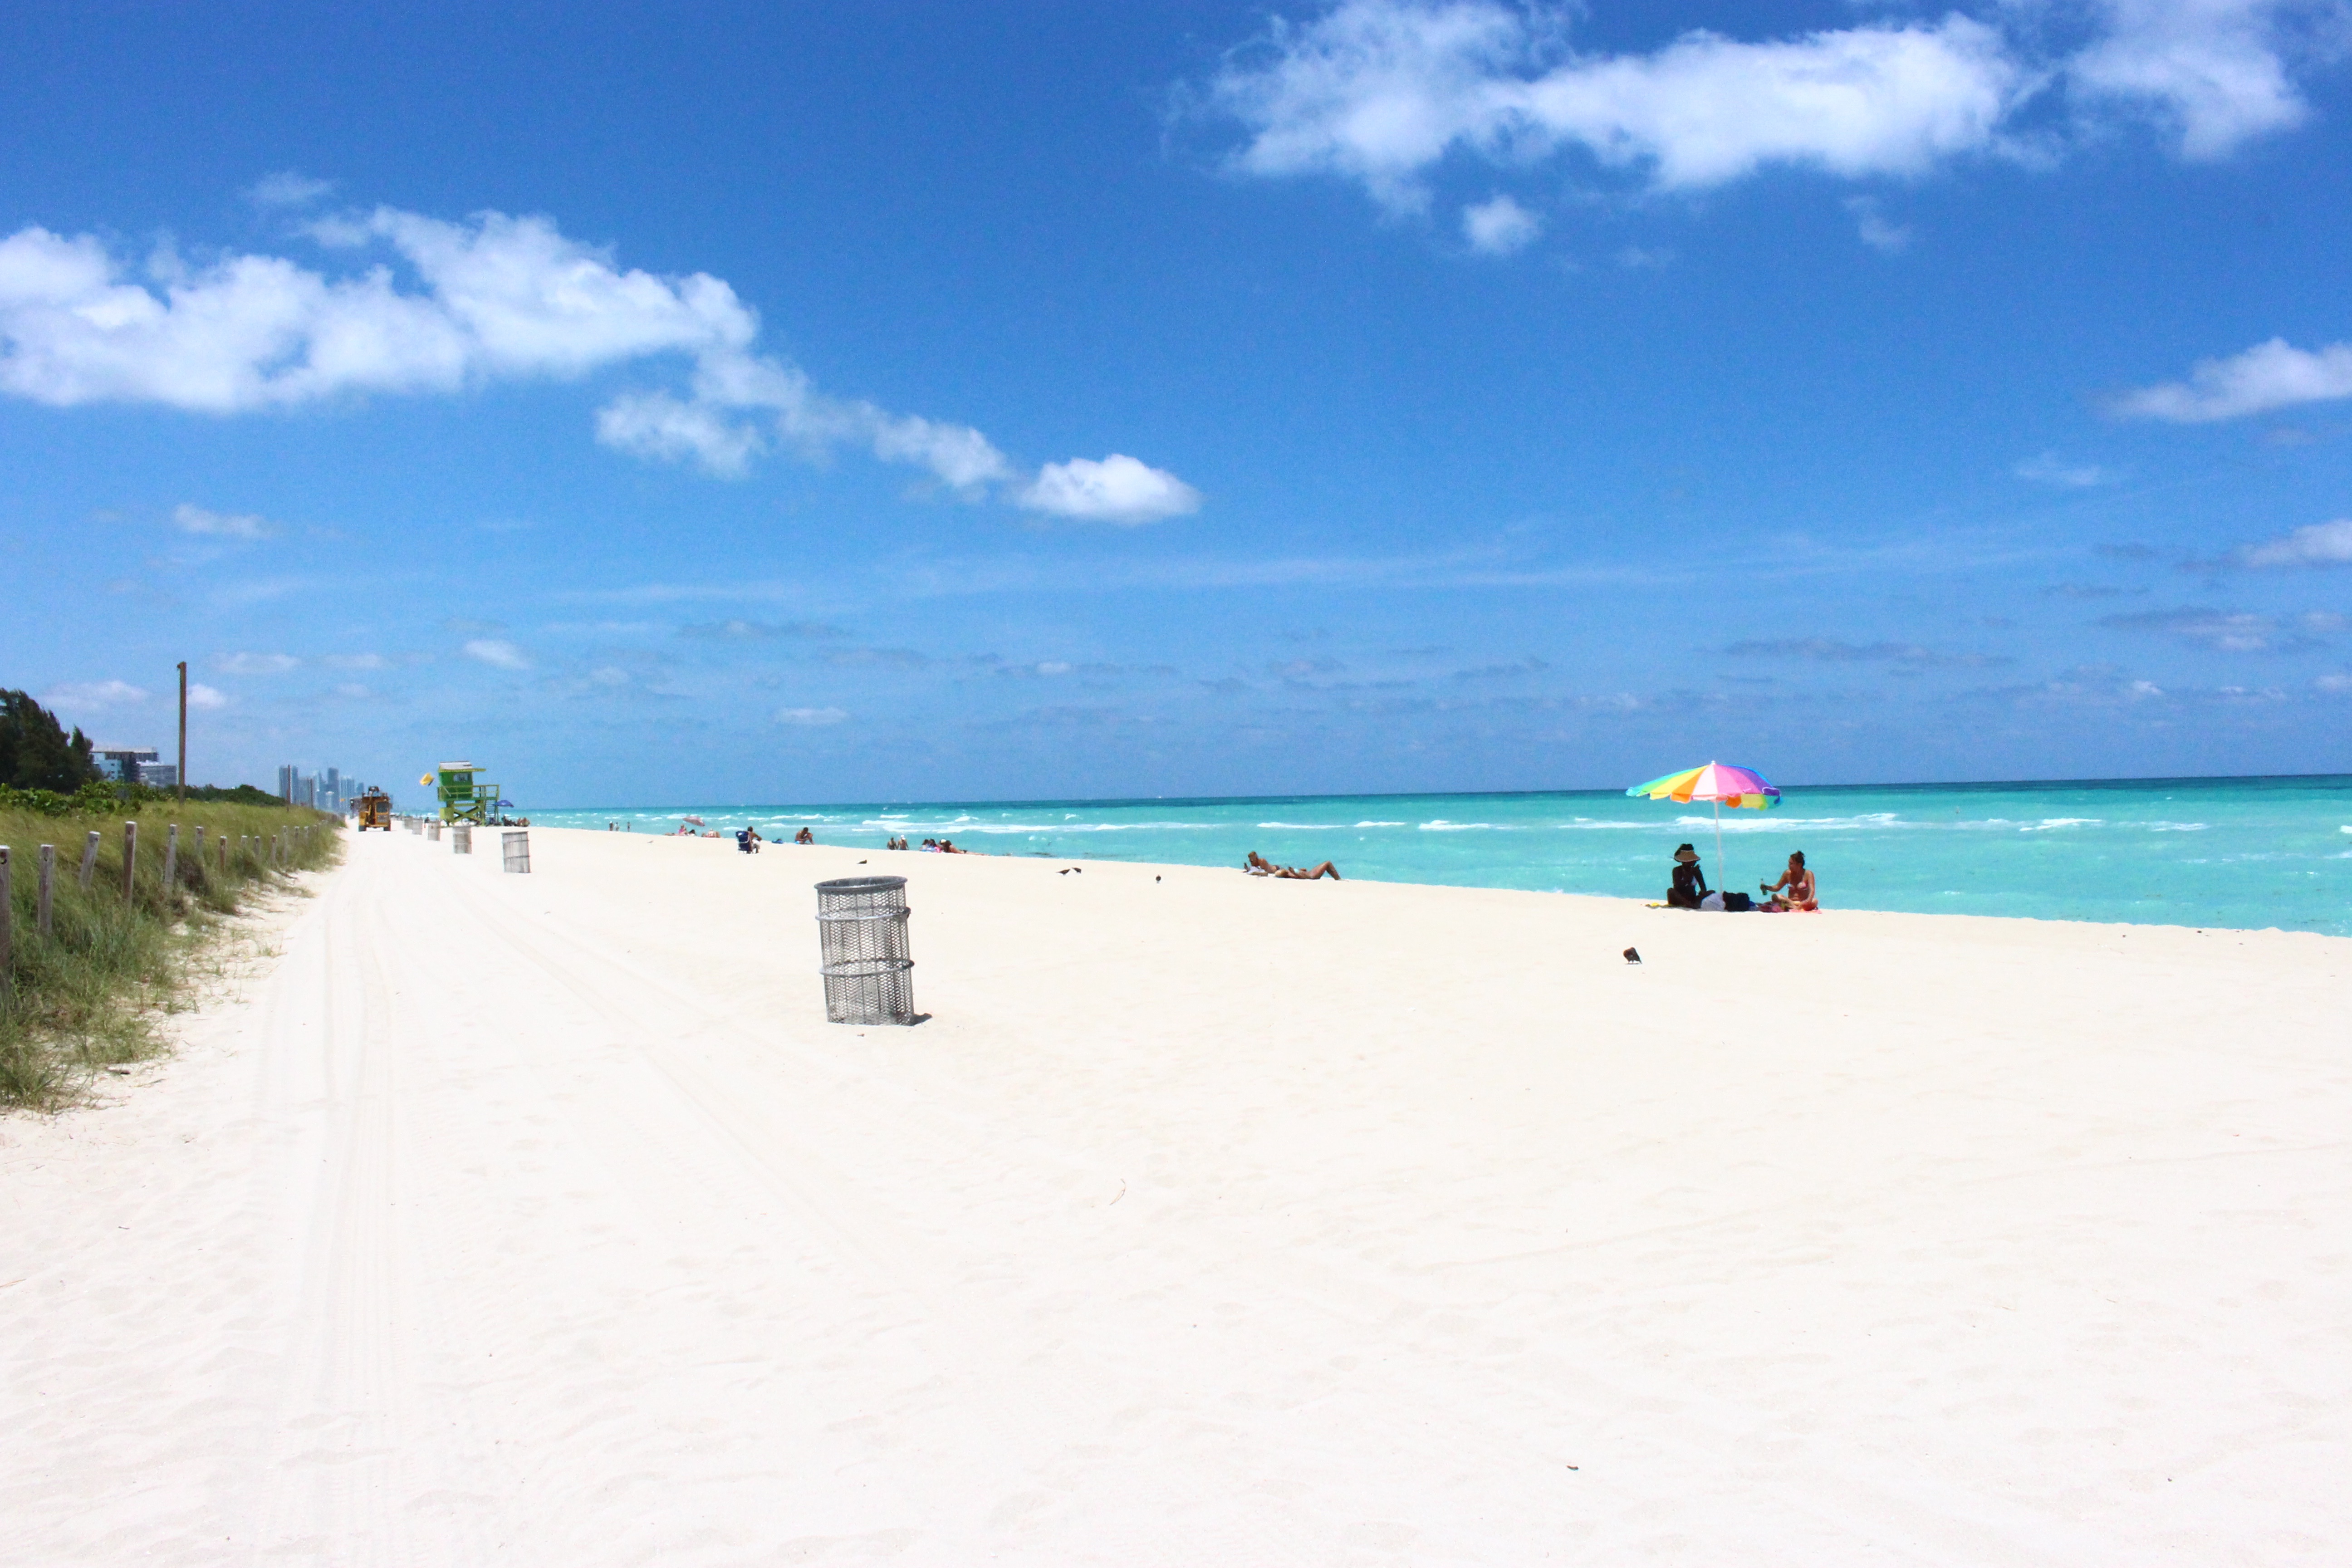
beach, sea, coast, sand, ocean, shore, vacation, lagoon, bay, island, body of water, caribbean